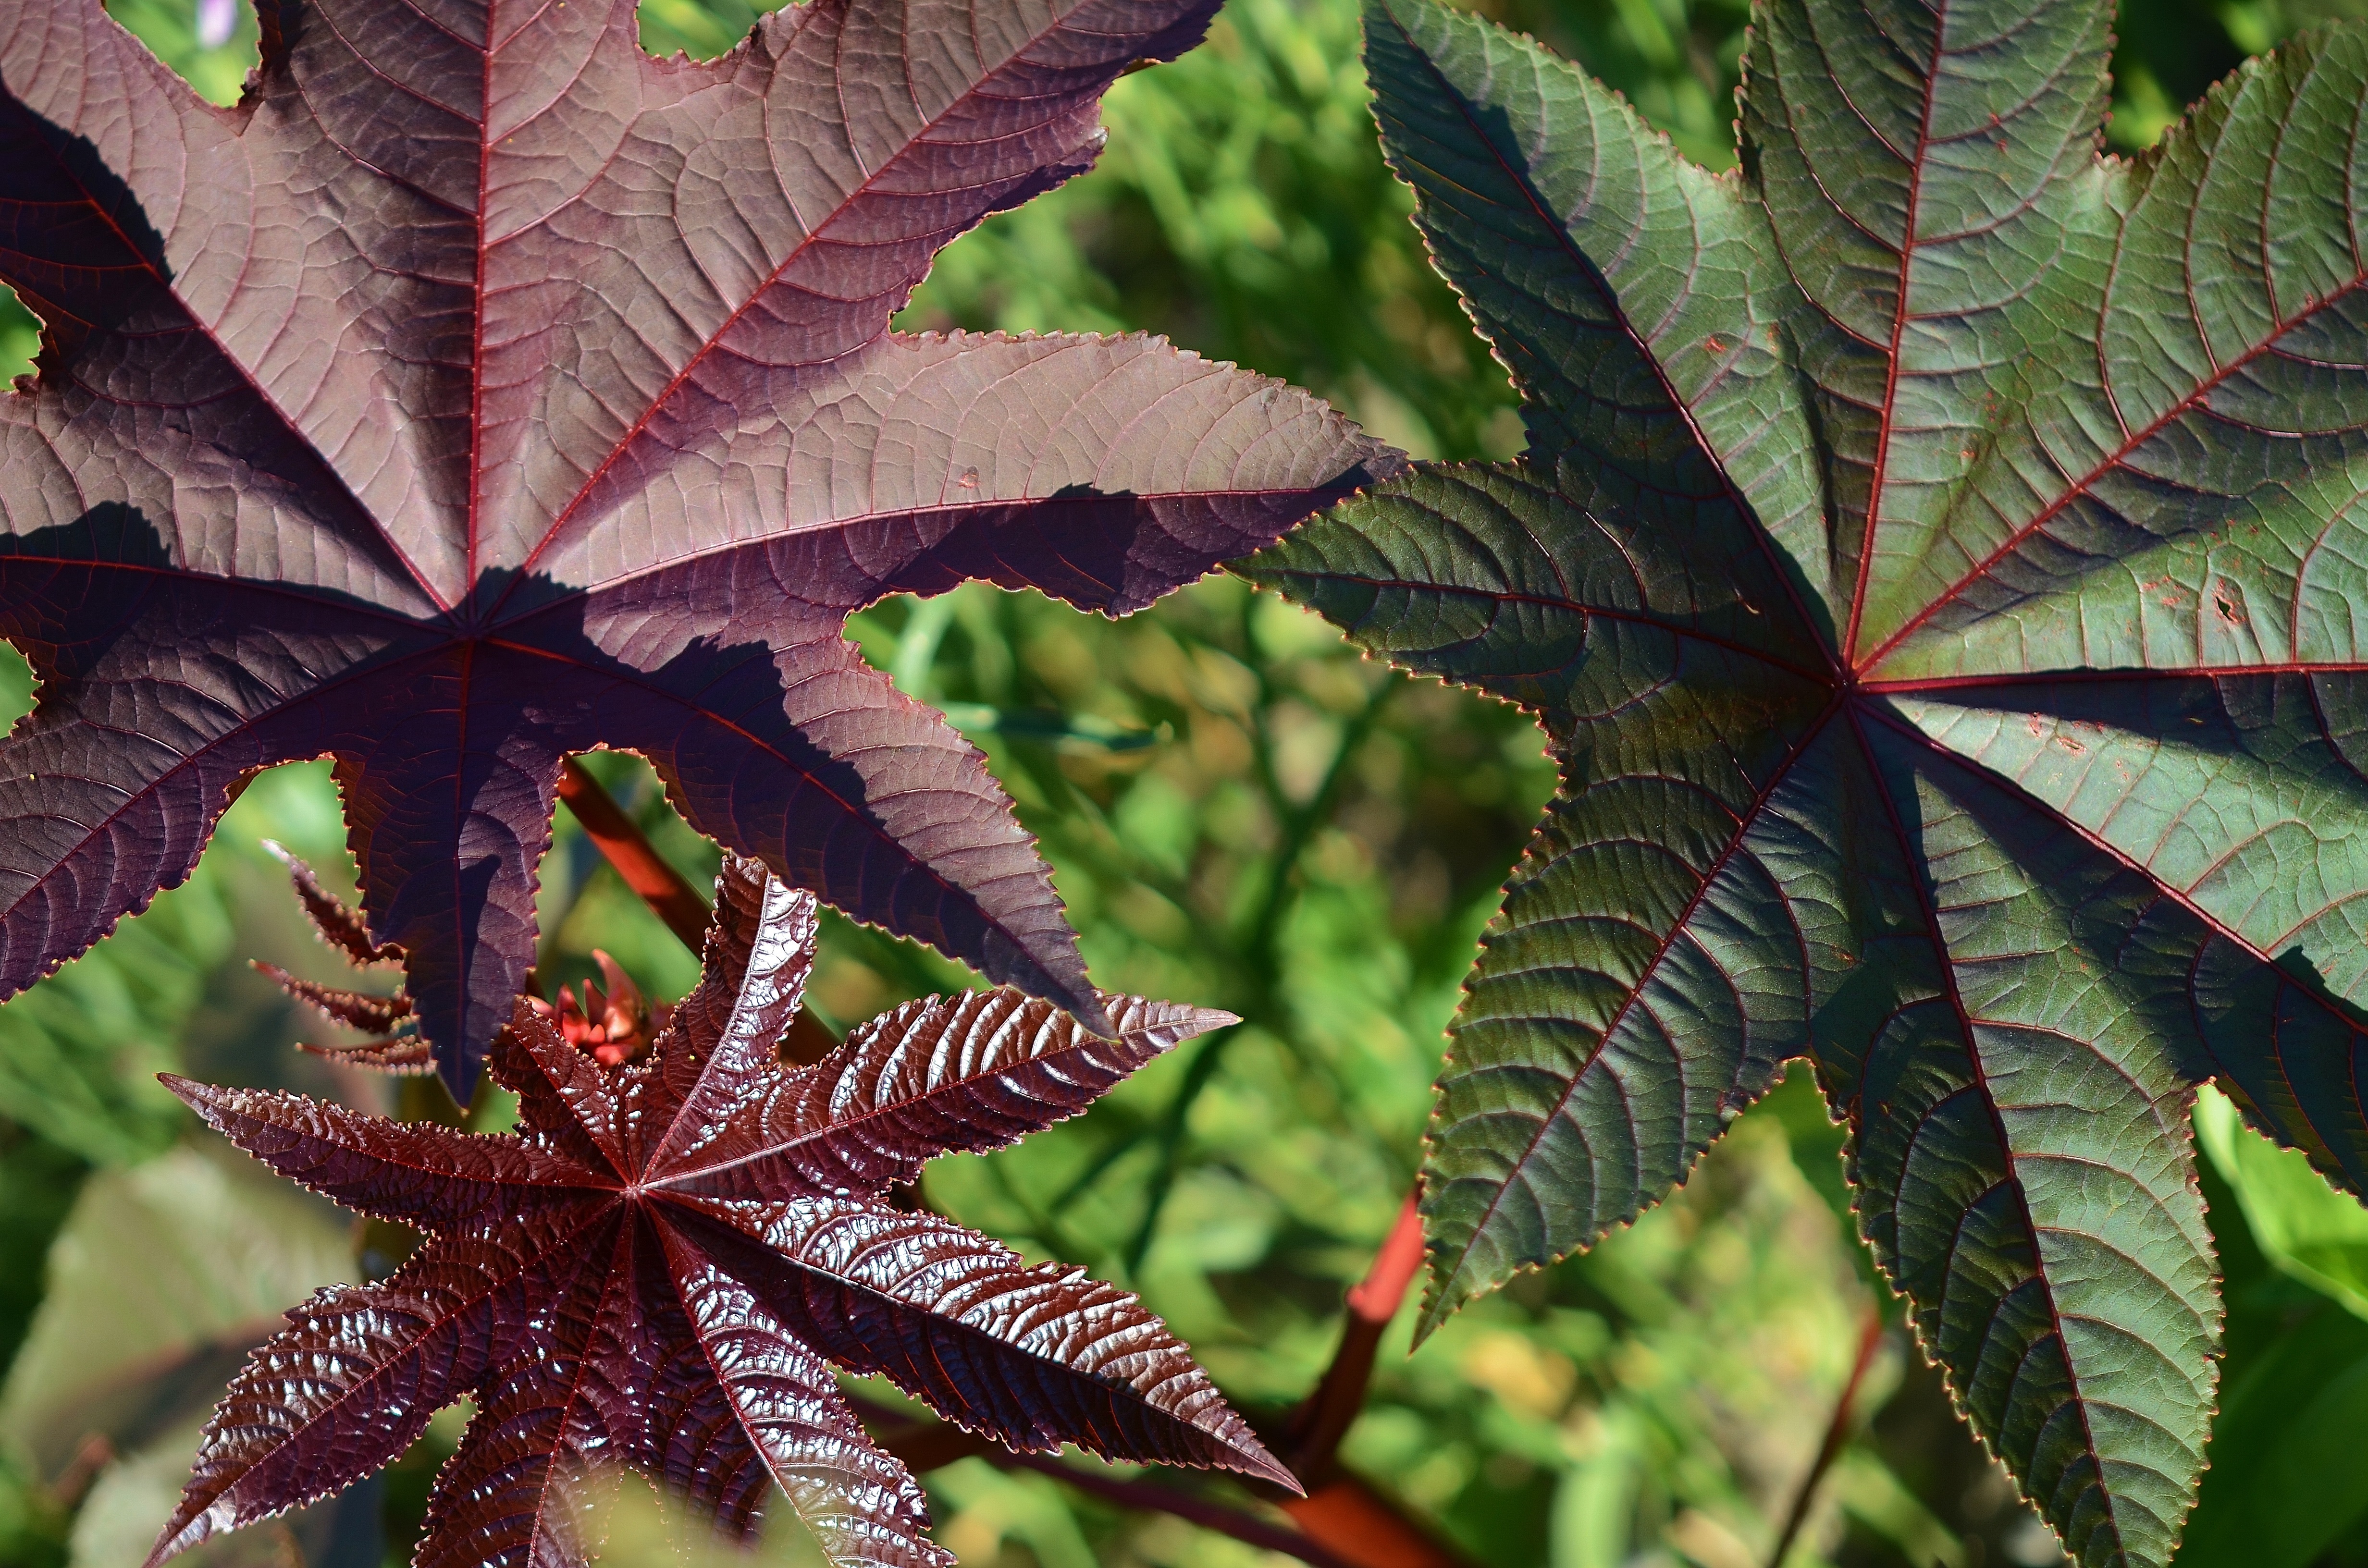
tree, nature, forest, branch, plant, sunlight, leaf, flower, purple, frost, wild, foliage, green, jungle, natural, smooth, autumn, botany, garden, flora, plants, maple tree, freshness, close up, leaves, leafy, stems, shrub, rainforest, branches, bright, deciduous, patterns, textures, shiny, shapes, tropics, glossy, macro photography, flowering plant, surfaces, green backgrounds, woody plant, land plant, arecales